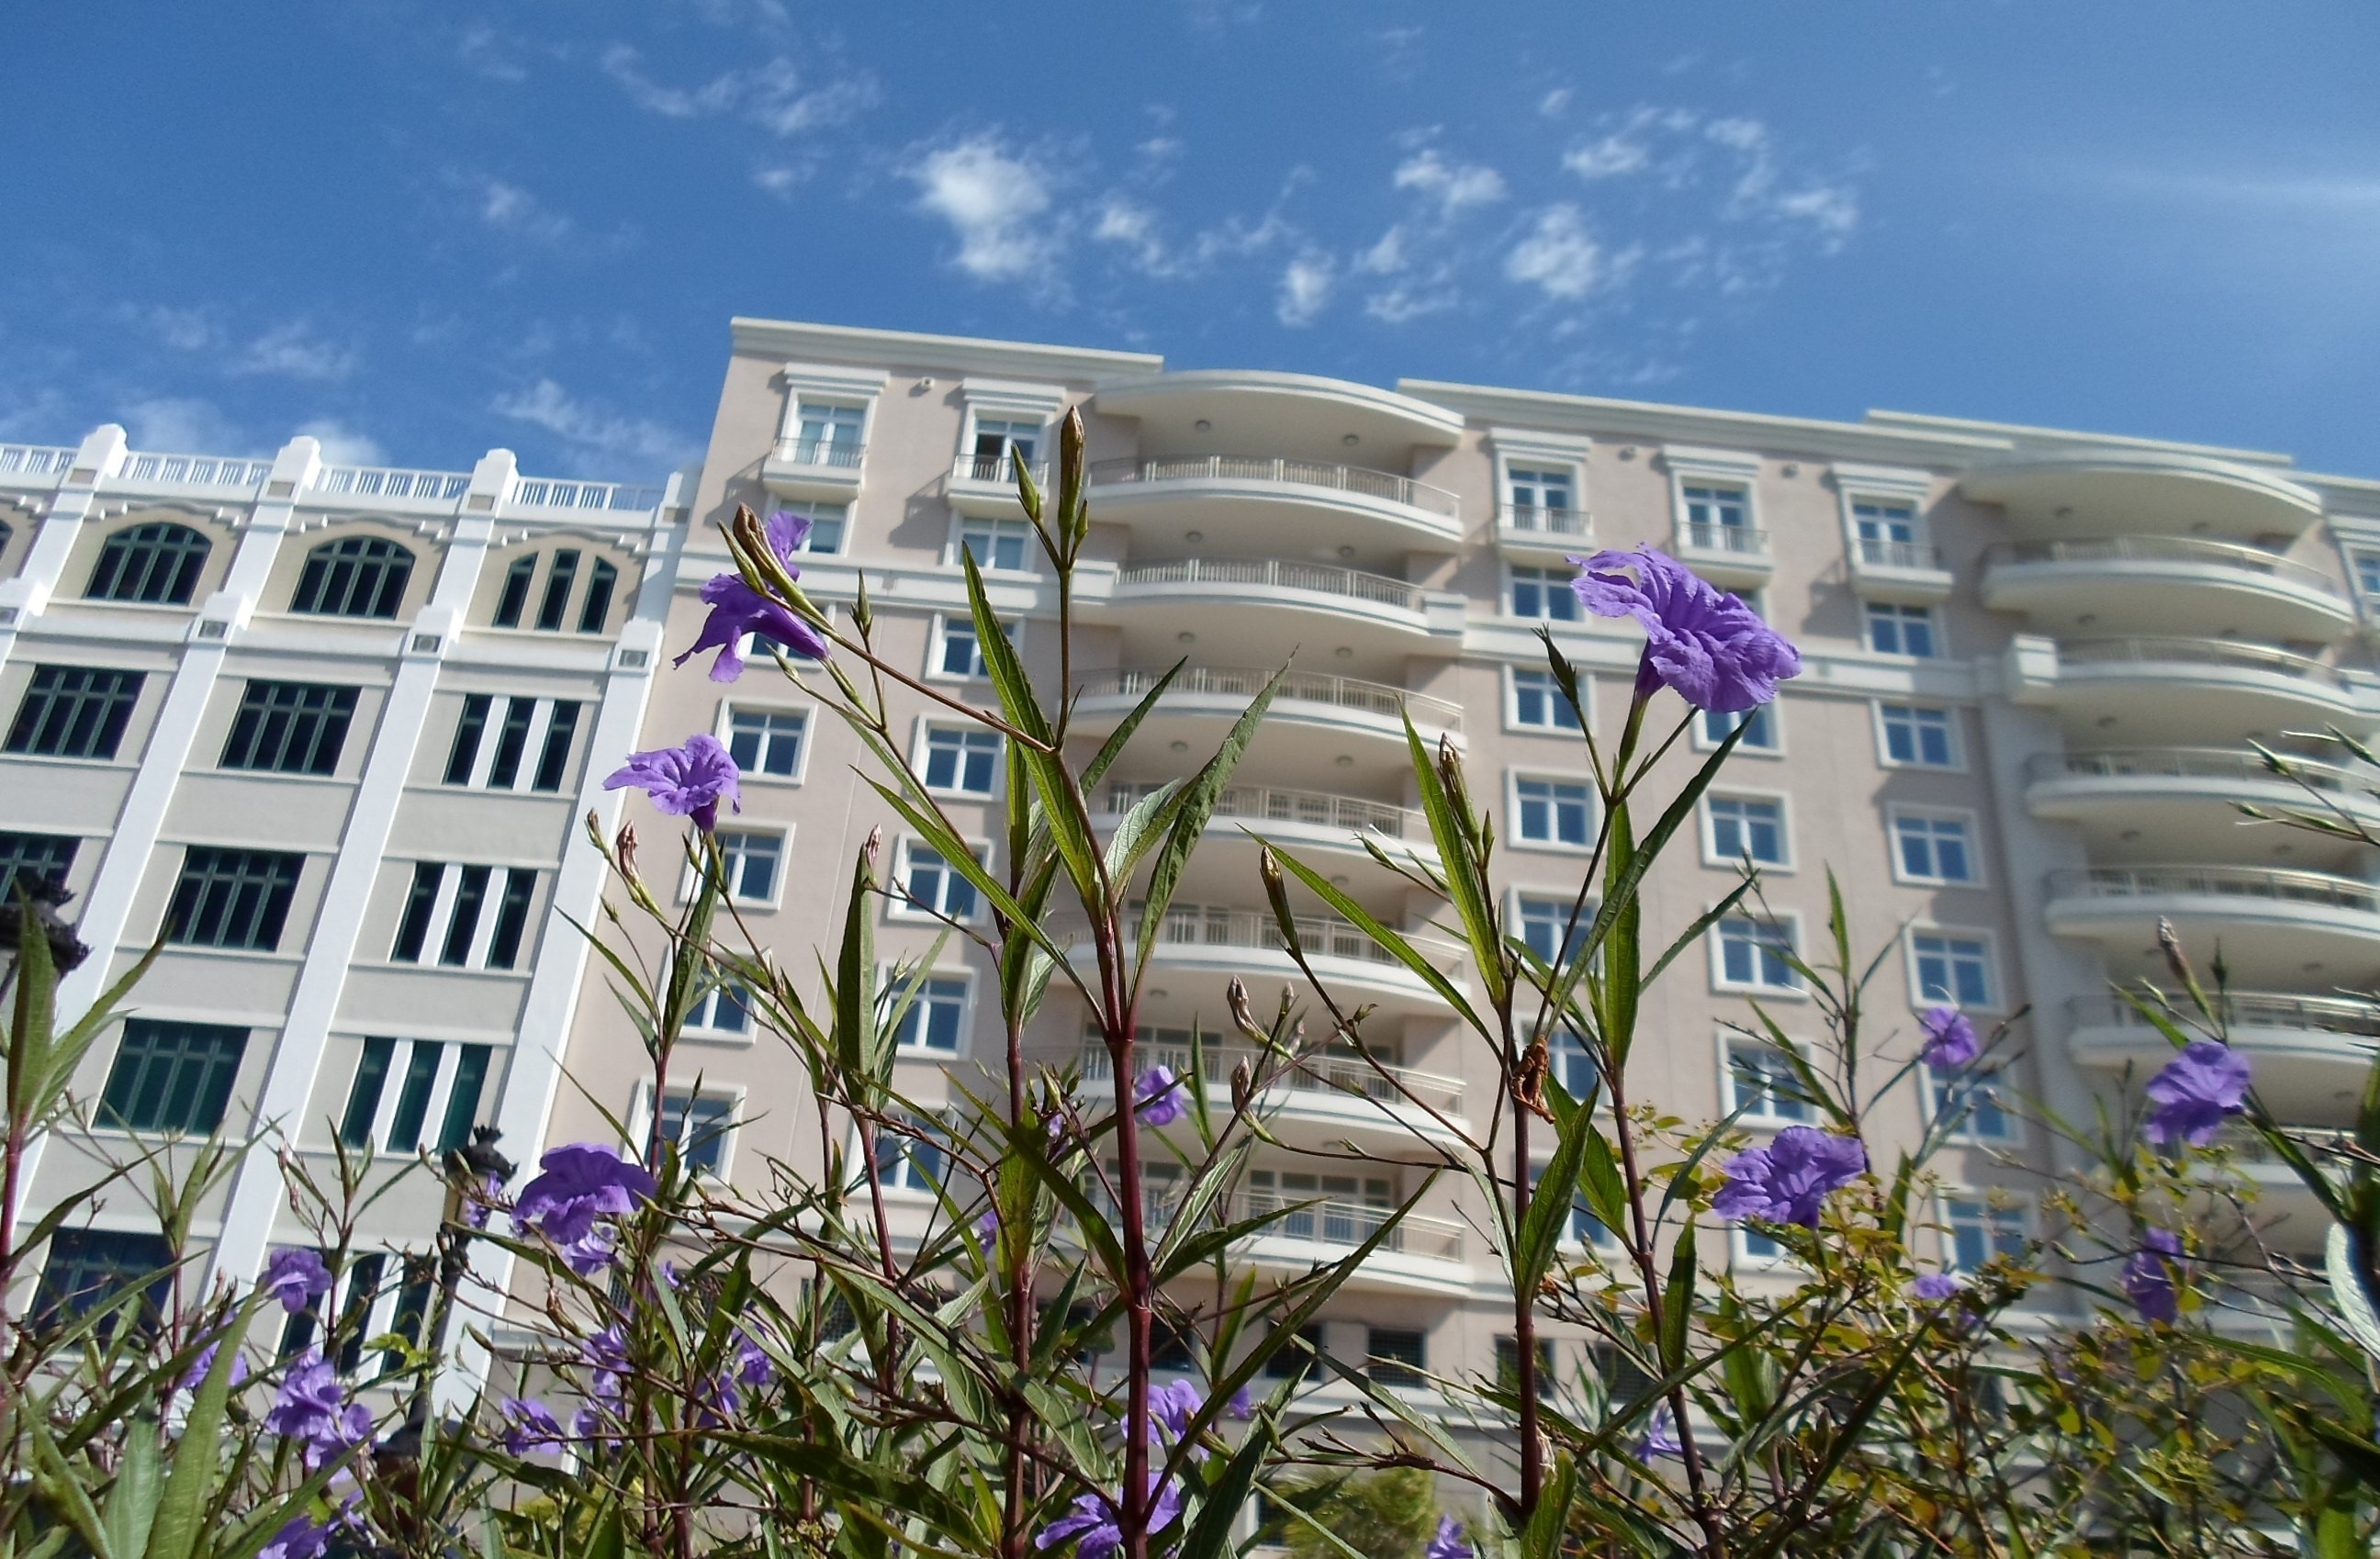
flower, amusement park, resort